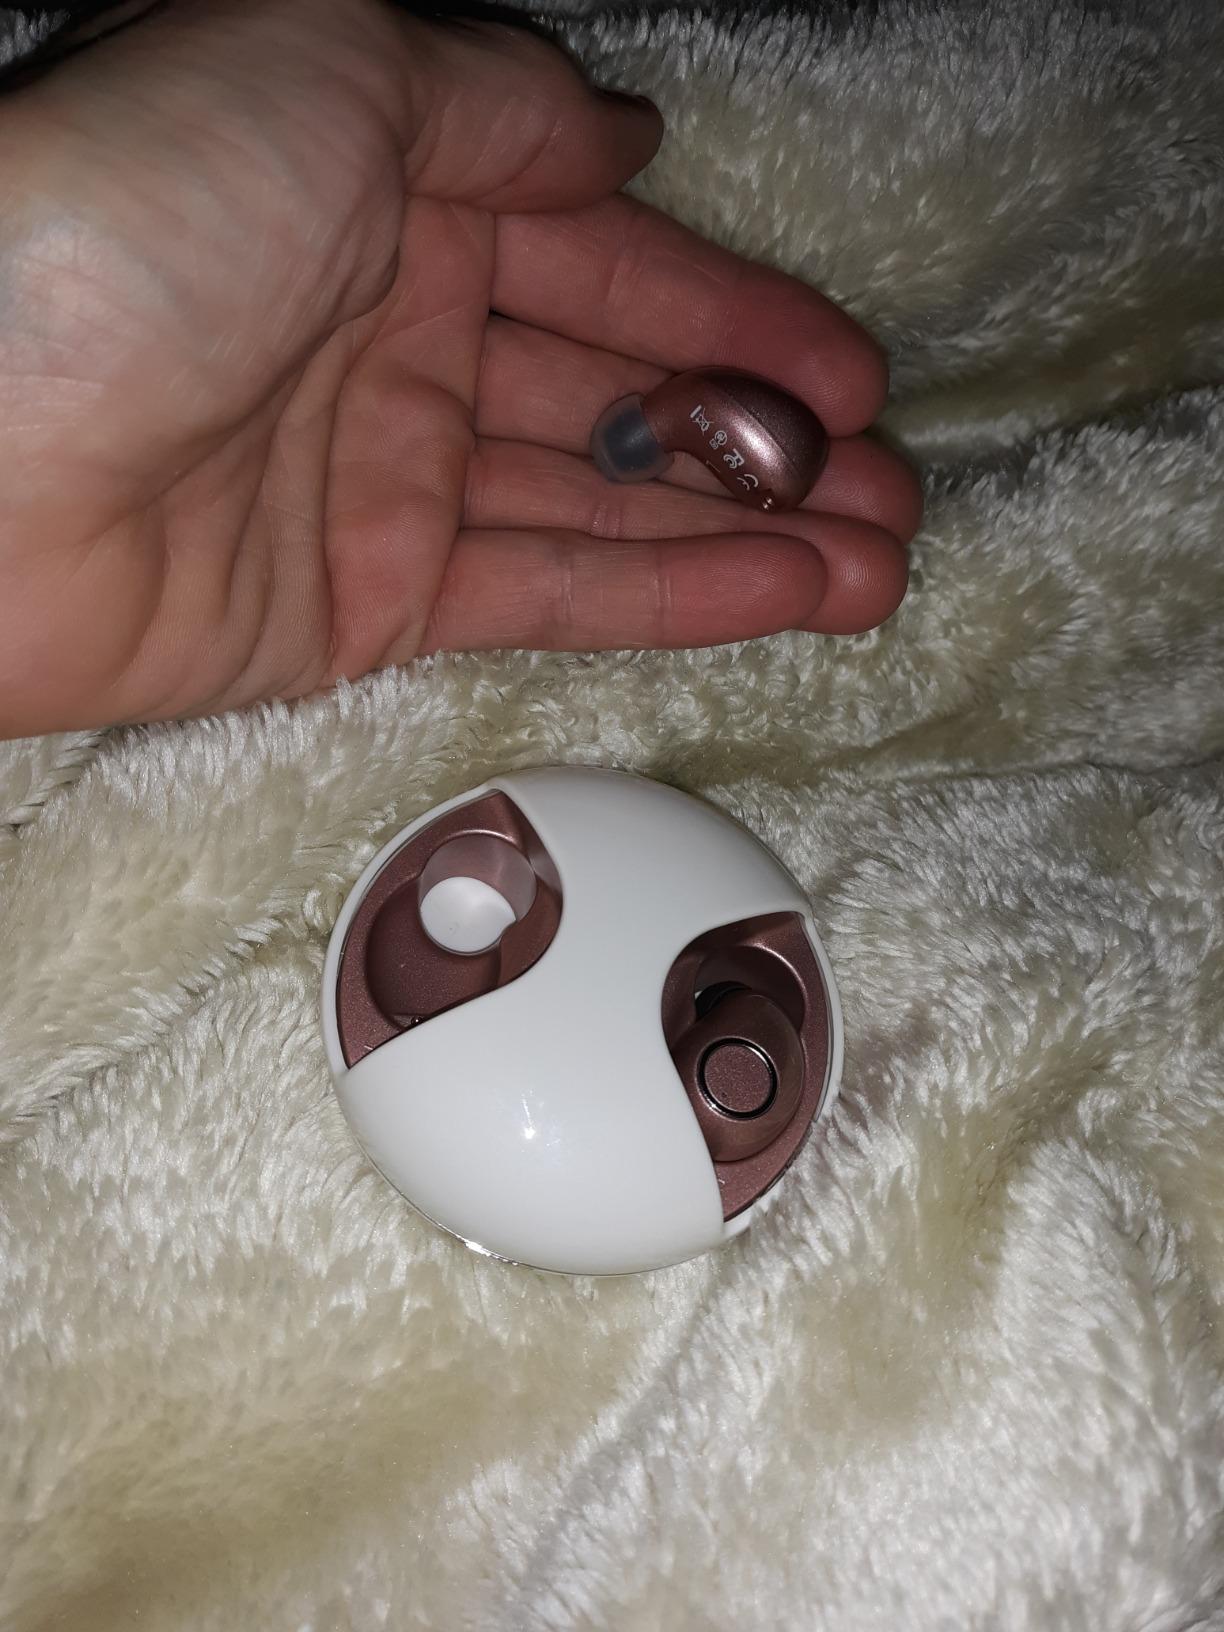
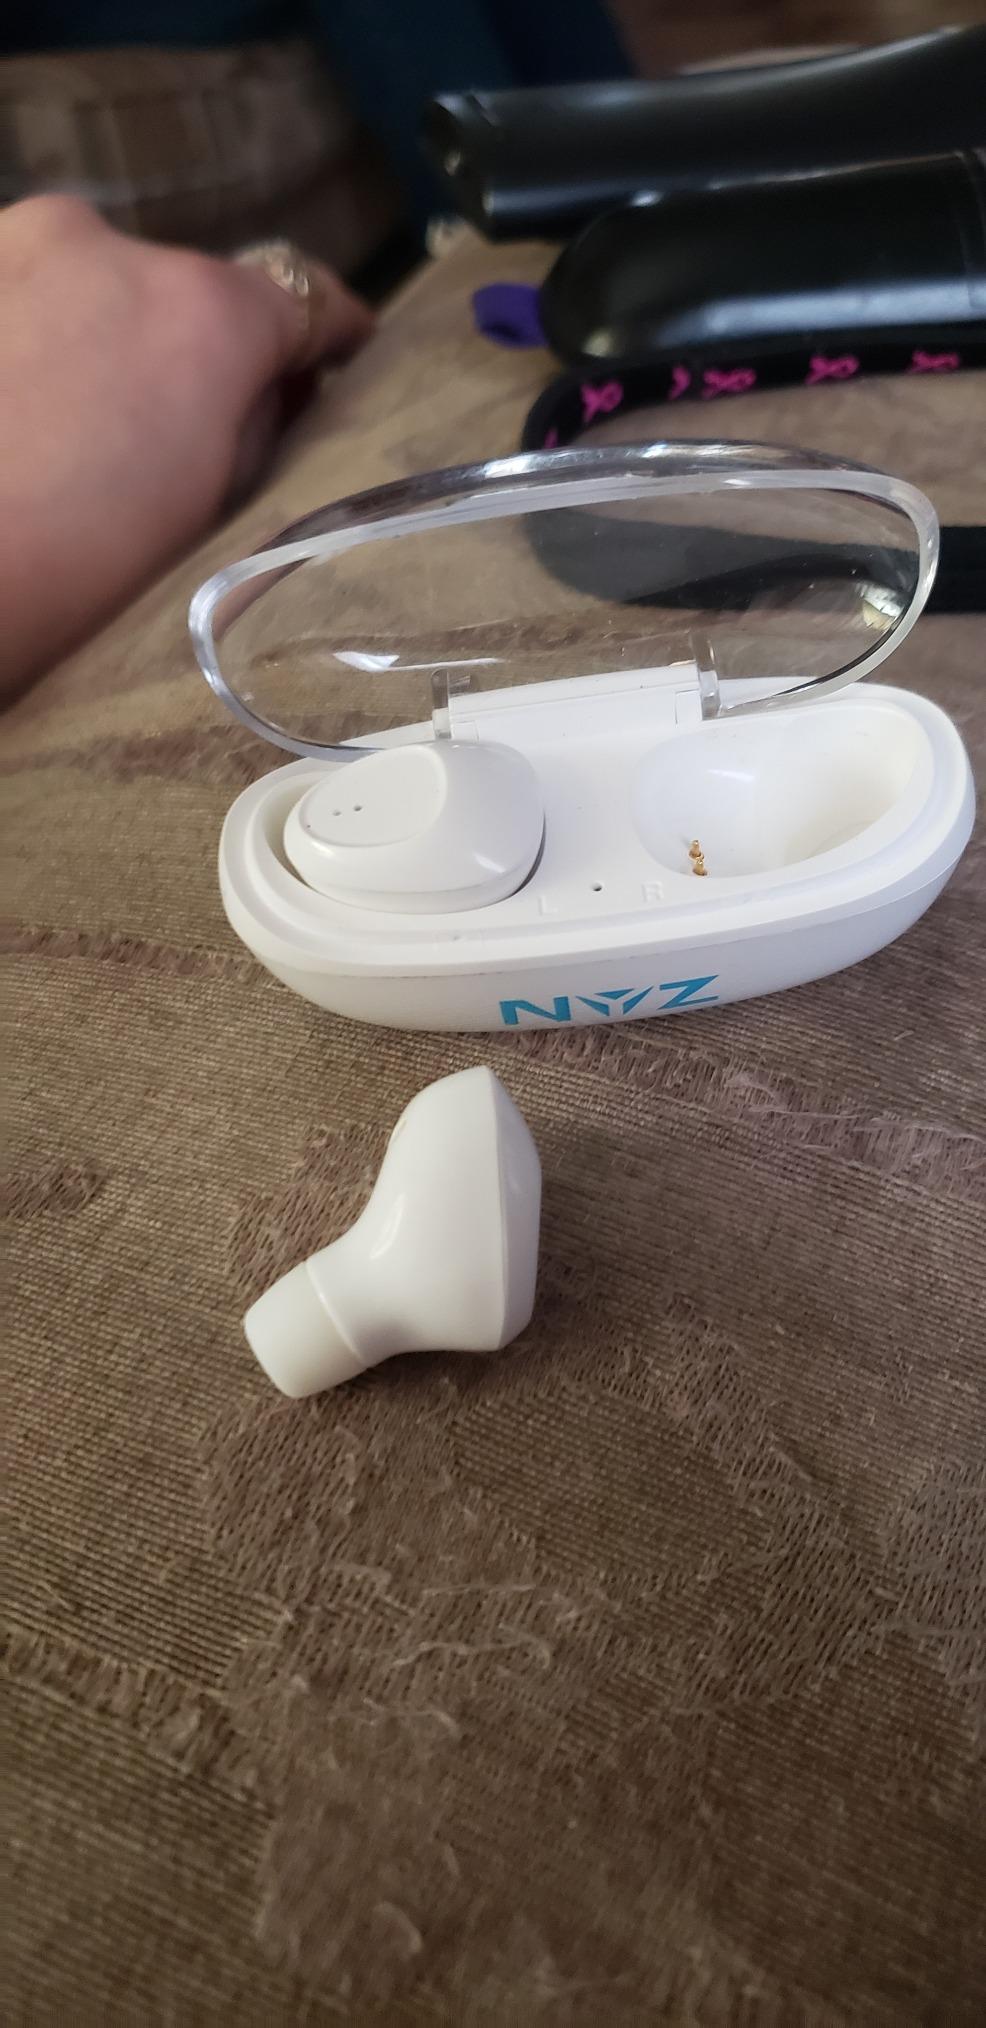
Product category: earbuds
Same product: no